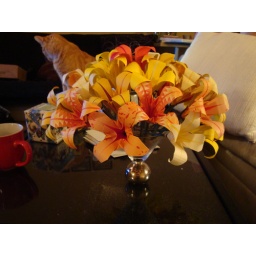
in a martini glass w sand